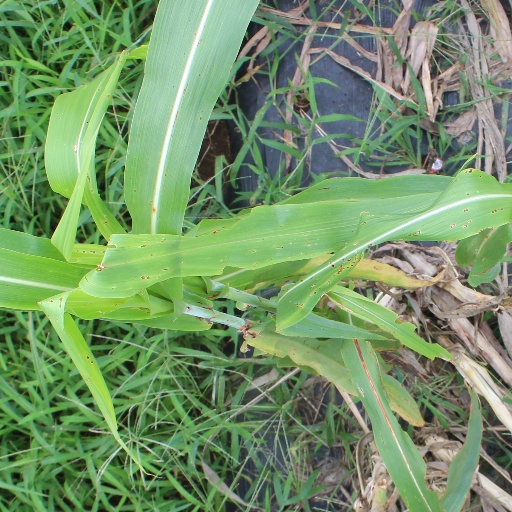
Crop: sorghum